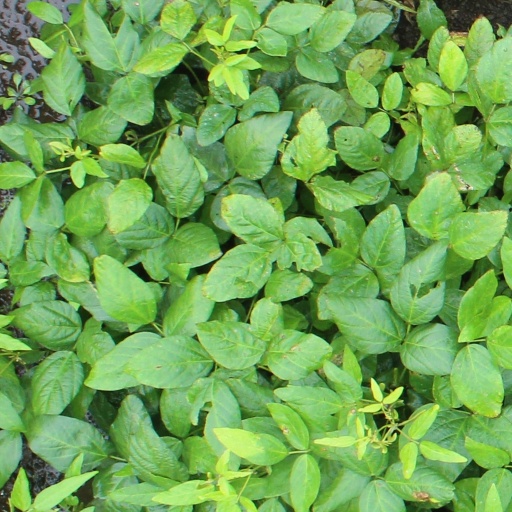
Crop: soybean